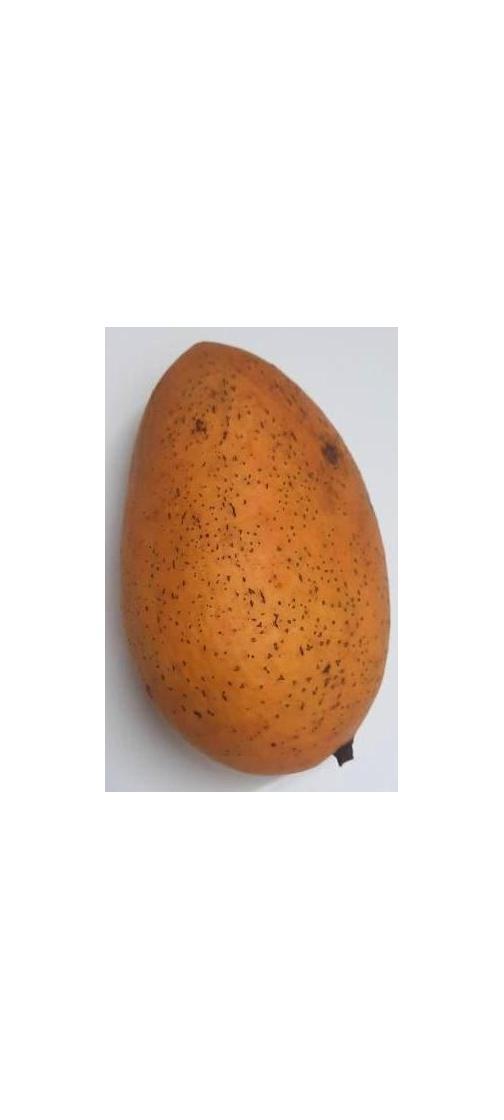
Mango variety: Ashshina Classic